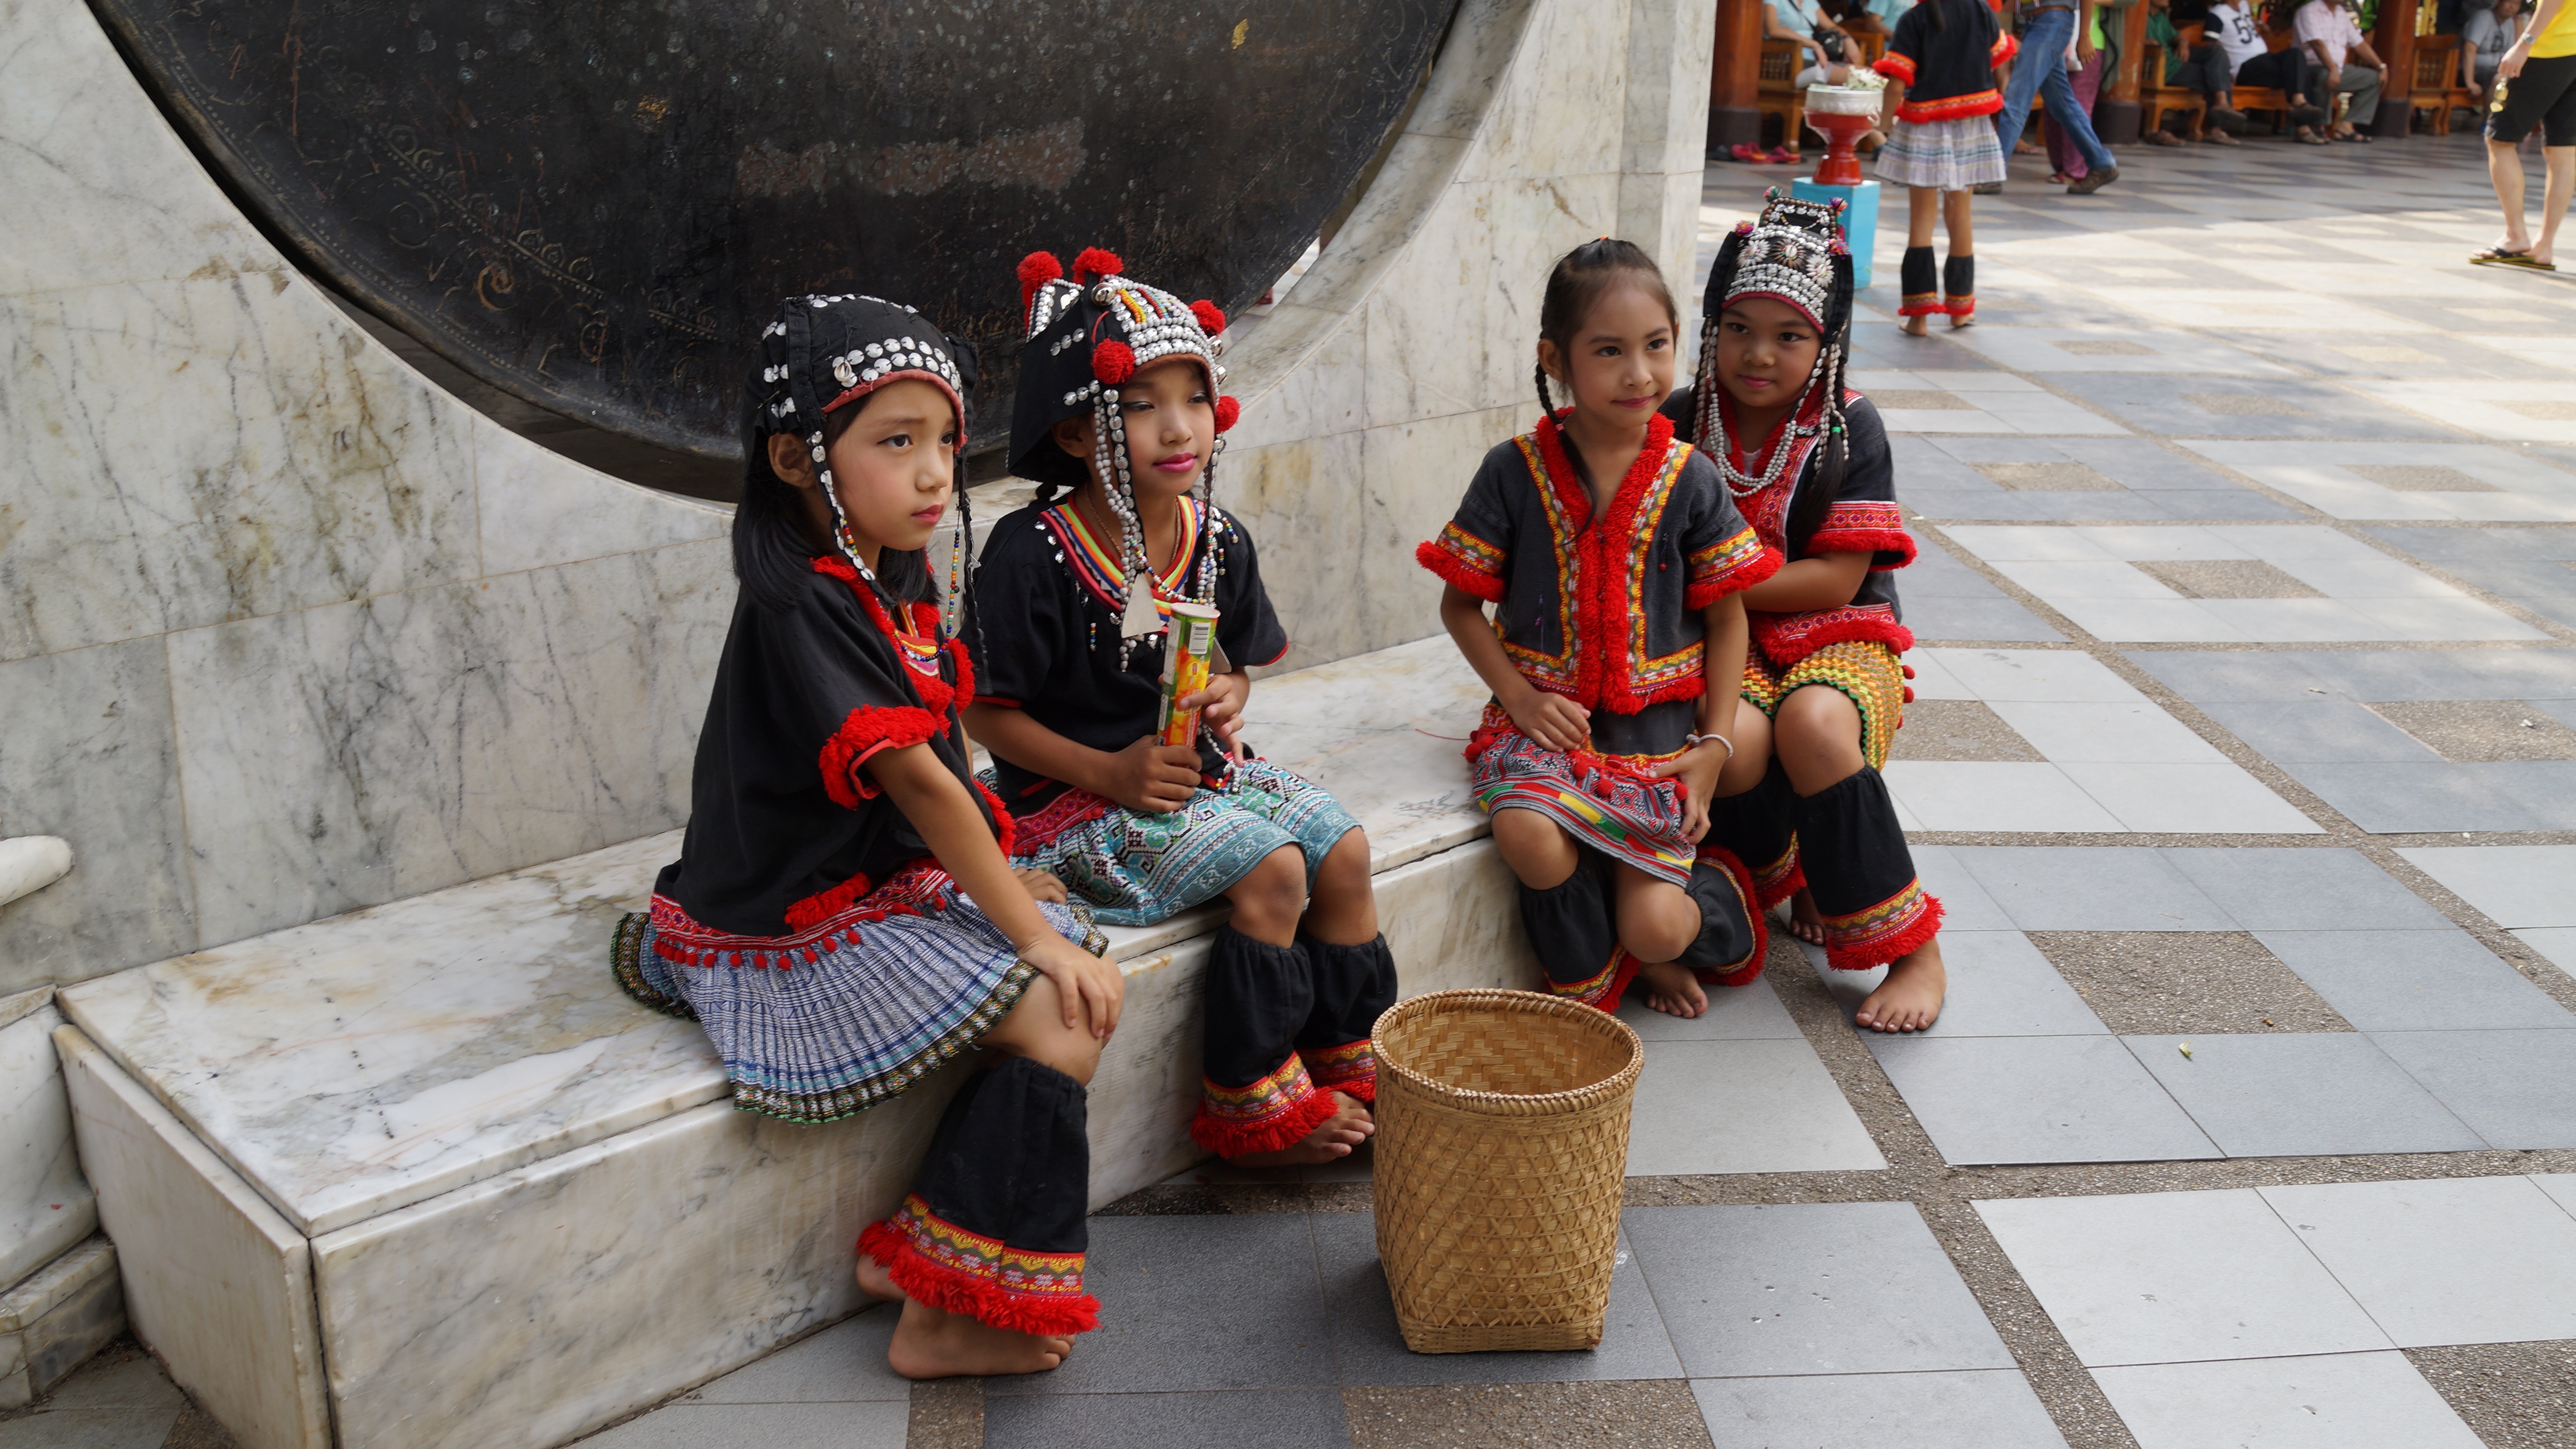
cute, lady, tourism, thailand, musical instrument, kids, girls, dress, temple, culture, tradition, tribal, chiang mai thailand